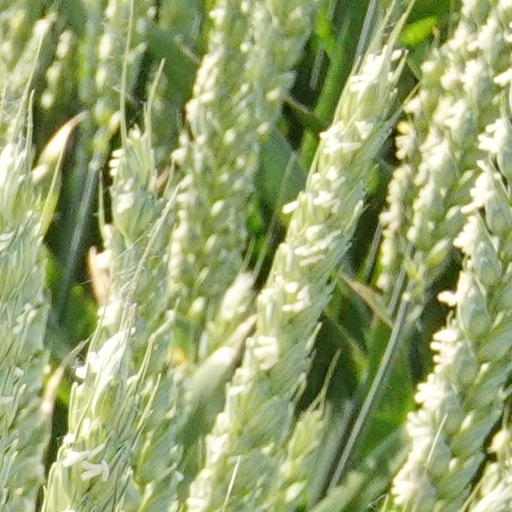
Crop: wheat